Chater Garden

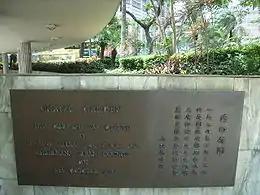
Plaque commemorating the opening of the garden

Chater Garden, located in the Central District of Hong Kong, is a public park directly east of the Legislative Council building. It is named after Sir Paul Chater, as is the adjacent Chater Road.